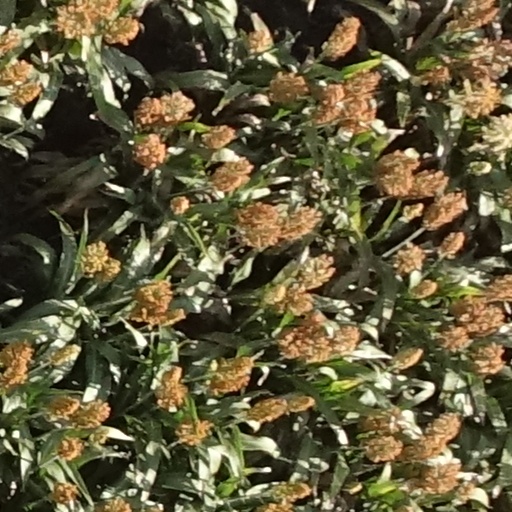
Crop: sorghum